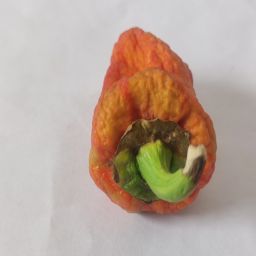
Crop: Bell Pepper
Quality: Dried